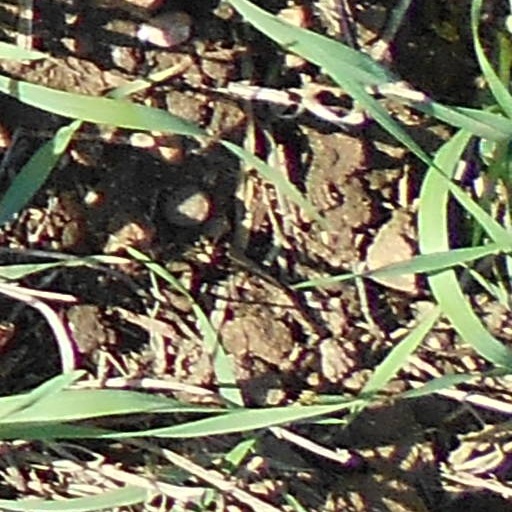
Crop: wheat